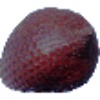
Label: Salak 1